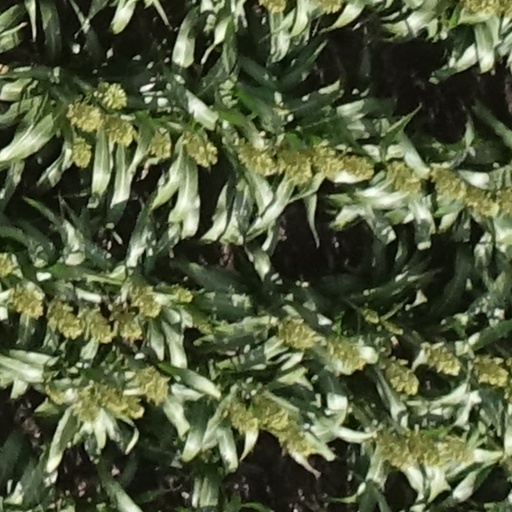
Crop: sorghum